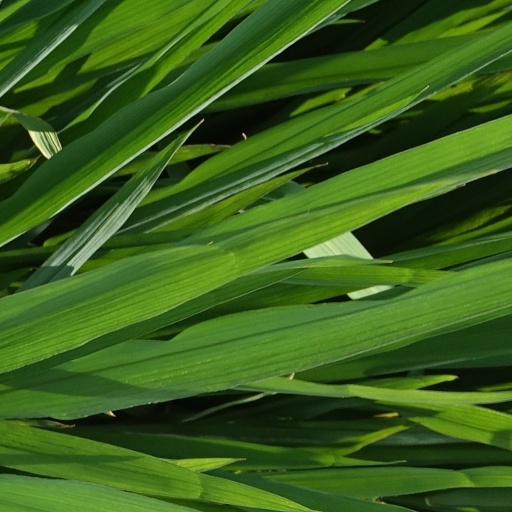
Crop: rice